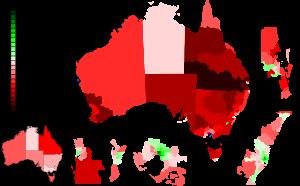
Le référendum australien de 1999 est un référendum prenant place en Australie le 6 novembre 1999. Il porte sur la transformation de la monarchie en une République, ainsi que sur l'ajout d'un préambule à la Constitution.
L'Australie, en forme longue le Commonwealth d'Australie, est un pays de l'hémisphère sud dont la superficie couvre la plus grande partie de l'Océanie. En plus de l'île éponyme, l'Australie comprend également la Tasmanie ainsi que d’autres îles des océans Austral, Pacifique et Indien. Elle revendique aussi 6 000 000 km² en Antarctique. Les nations voisines comprennent notamment l'Indonésie, le Timor oriental et la Papouasie-Nouvelle-Guinée au nord, les îles Salomon, Vanuatu et le territoire français de Nouvelle-Calédonie au nord-est, la Nouvelle-Zélande au sud-est ainsi que le territoire français des îles Kerguelen à l'ouest des îles australiennes Heard et McDonald.